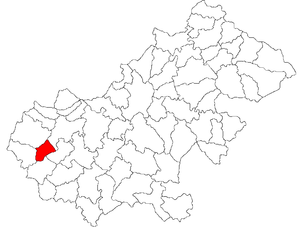
Petrești est une commune roumaine du județ de Satu Mare, dans la région historique de Transylvanie et dans la région de développement du Nord-Ouest.